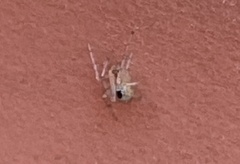
Species: Lactrodectus_hesperus